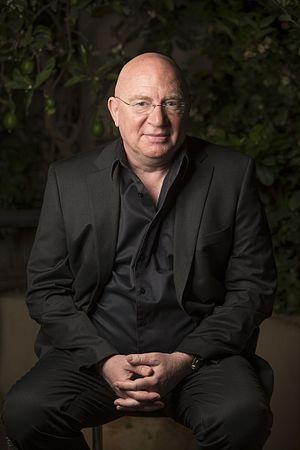
Carlo Strenger, né le 16 juillet 1958 à Bâle et mort le 25 octobre 2019 à Tel-Aviv, de nationalités suisse et israélienne, est un essayiste, professeur de psychologie et de philosophie, écrivain, chroniqueur, membre du Séminaire de psychanalyse existentielle de Zurich ; il fait aussi partie du comité d'observation du terrorisme au sein de la Fédération mondiale des scientifiques.